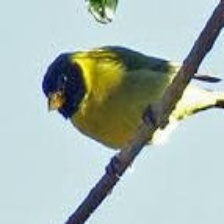
Species: ANTILLEAN EUPHONIA
Scientific name: EUPHONIA MUSICA